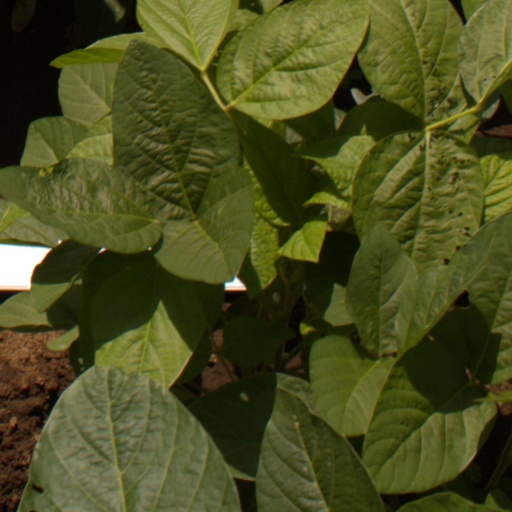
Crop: soybean